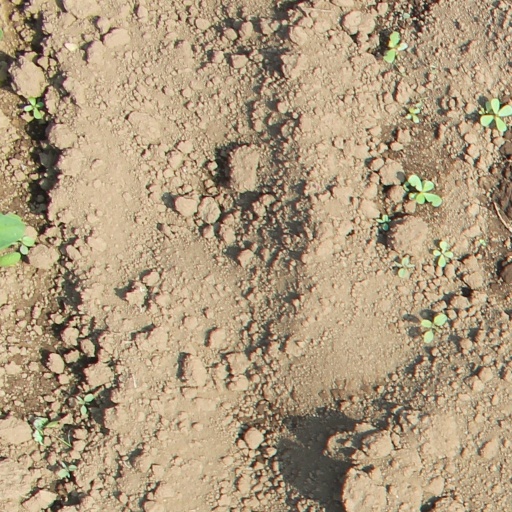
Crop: soybean